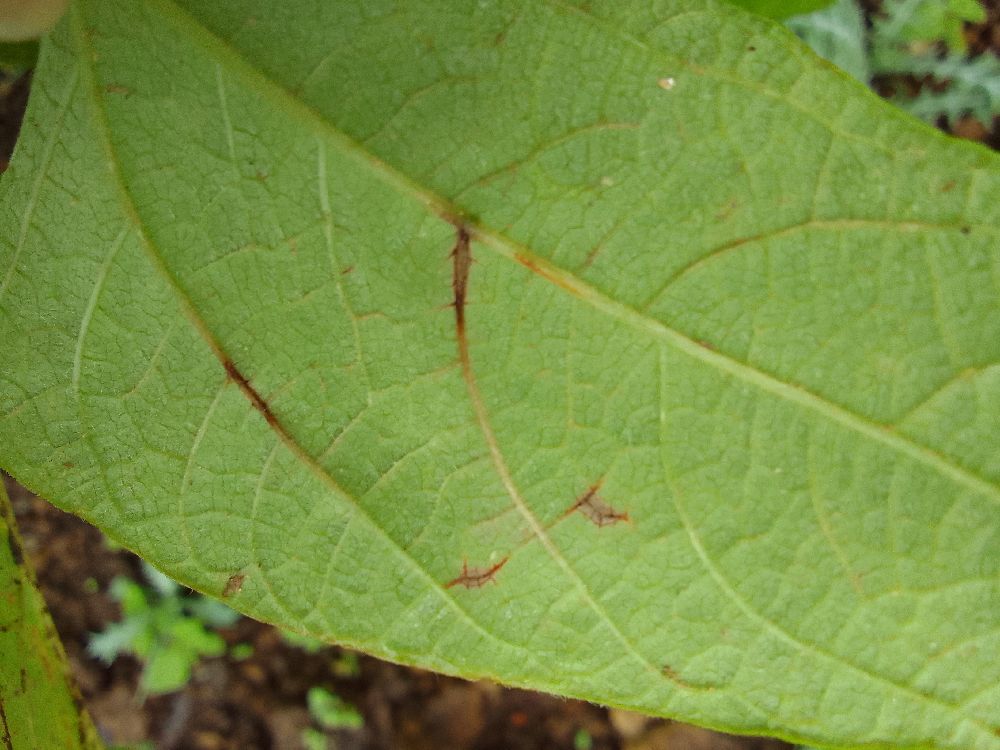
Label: anthracnose